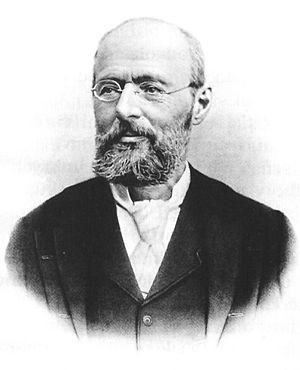
Emil von Škoda était un ingénieur et un industriel tchèque, fondateur du groupe de construction mécanique Škoda.
Škoda Auto, usuellement nommé Škoda, est un constructeur automobile tchèque créé en 1895, sous le nom de Laurin & Klement et appartenant depuis 1991 au groupe allemand Volkswagen AG. Si le groupe industriel Škoda existe depuis 1869, la division automobile n’apparaît que 50 ans plus tard, et il faudra attendre 1926 pour voir le nom de la marque sur une voiture de série.